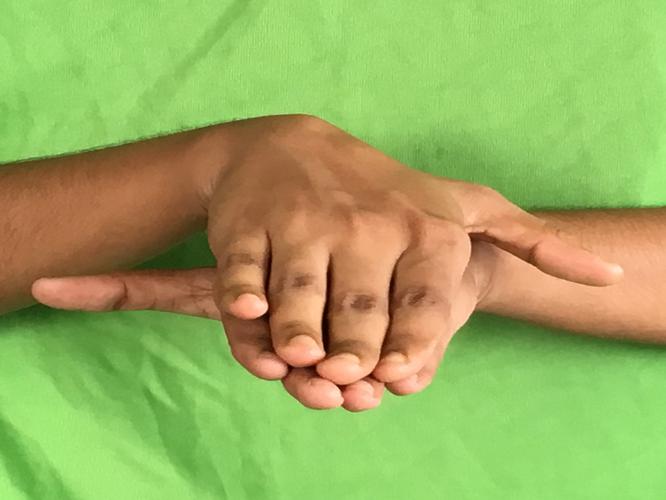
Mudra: Matsya
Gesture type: double_hand